Culture of the United Kingdom

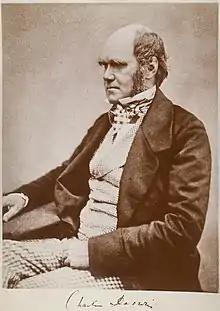
Charles Darwin established that all species of life have descended over time from common ancestors.

Published in 1724, "A General History of the Pyrates" by Captain Charles Johnson provided the standard account of the lives of many pirates in the Golden Age. It influenced pirate literature of Scottish novelists Robert Louis Stevenson ("Treasure Island") and J. M. Barrie. Many famous English pirates from the Golden Age hailed from the West Country in south west England—the stereotypical West Country "pirate accent" was popularised by West Country native Robert Newton's portrayal of Stevenson's Long John Silver in film. The concept of "walking the plank" was popularised by Barrie's "Peter Pan", where Captain Hook's pirates helped define the archetype. Davy Jones' Locker, where sailors or ships' remains are consigned to the bottom of the sea, is first recorded by Daniel Defoe in 1726. Johnson's 1724 book gave a mythical status to famous English pirates such as Blackbeard and Samuel Bellamy, alongside giving them various Jolly Roger's of dubious historical truth. The most famous Jolly Roger, the Crossed Swords Jolly Roger, was factiously attributed to English pirate John Rackham.